Borinquen (1930)

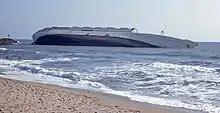
Wreck of the La Jenelle off Silver Strand Beach, California

The "La Jenelle" proved to be quite an attraction. Crowds flocked to Silver Strand Beach to see the stranded behemoth. Surfers paddled out to the stricken ship to wander among passageways canted at impossible angles, reminiscent of the film, Poseidon Adventure. Salvers picked over her bones, tearing away loose brass hardware and anything else of value. Her plates began to buckle under the incessant pounding of the surf as one compartment after another was destroyed. A fire, perhaps started by vandals, gutted her interior. La Jenelle became a real hazard in time, for it was impossible to keep people off her. Eventually a souvenir hunter fell from the wreck and was drowned. By then, the owners had faded from the scene during the litigation that follows such an incident. A United States Navy team cut the top off the ship and brought in rocks to fill in the carcass. "La Jenelle" was transformed into a new arm for the Port of Hueneme breakwater.